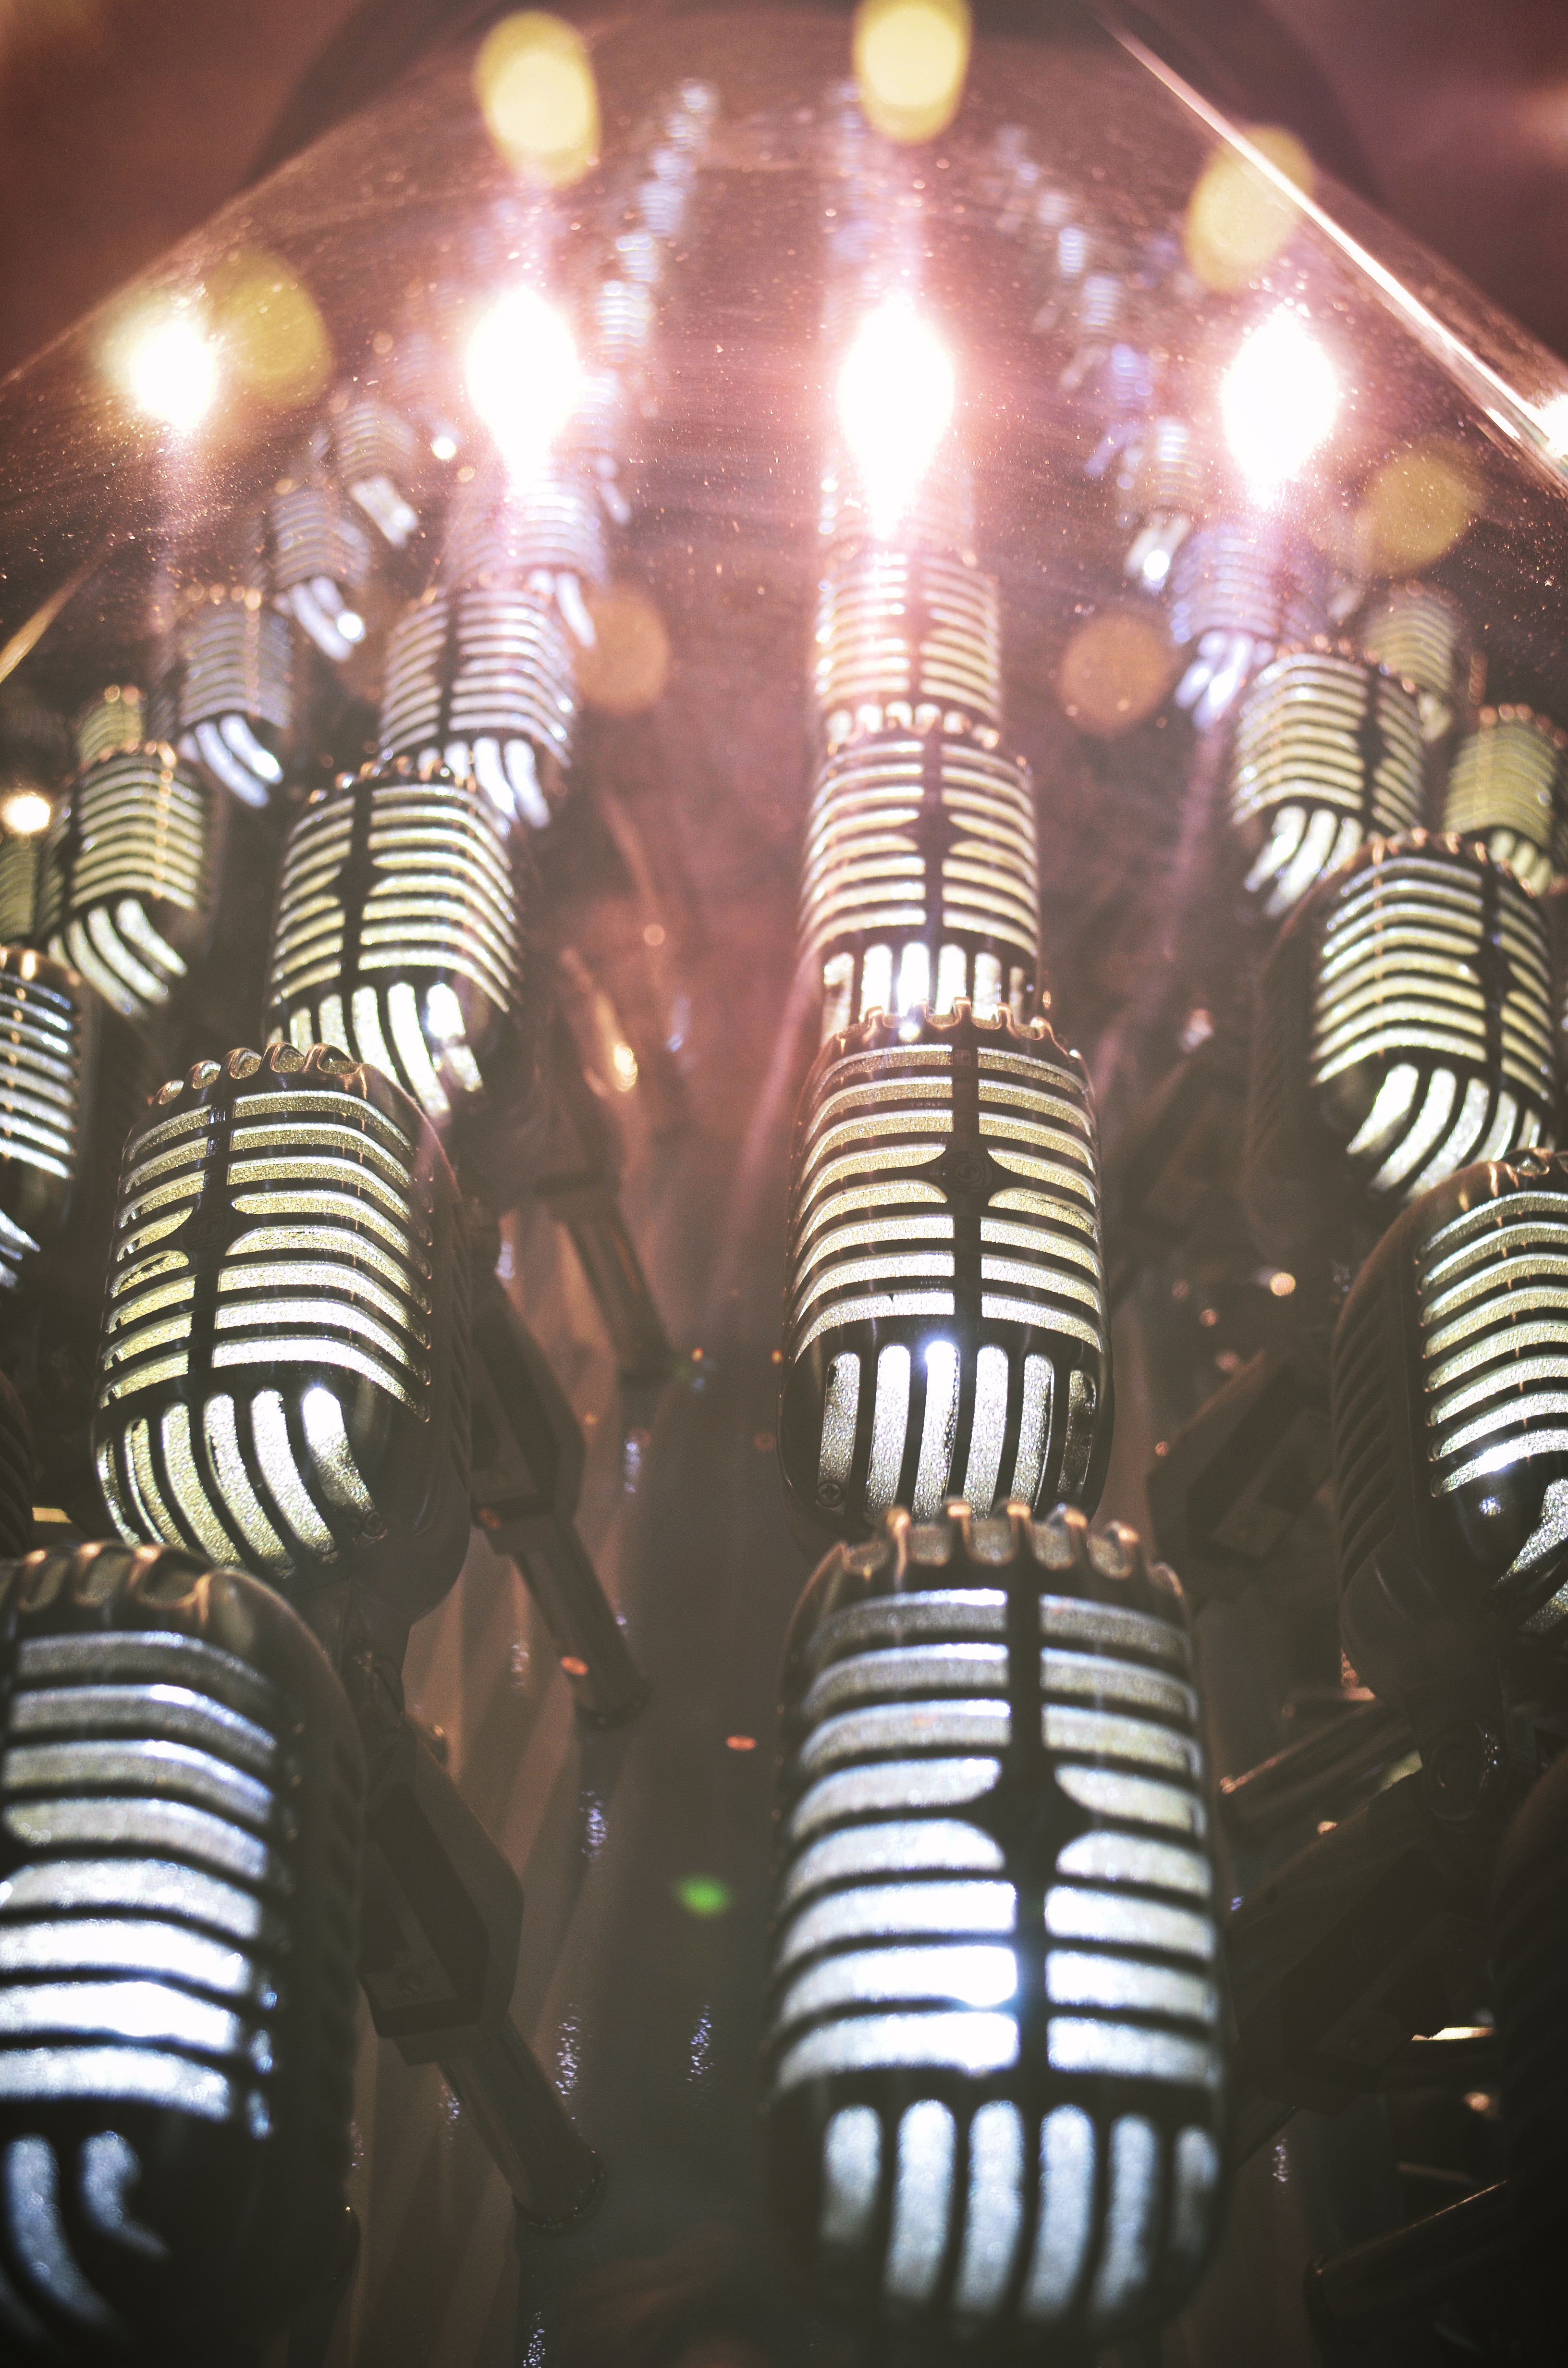
light, night, color, darkness, lighting, interior design, temple